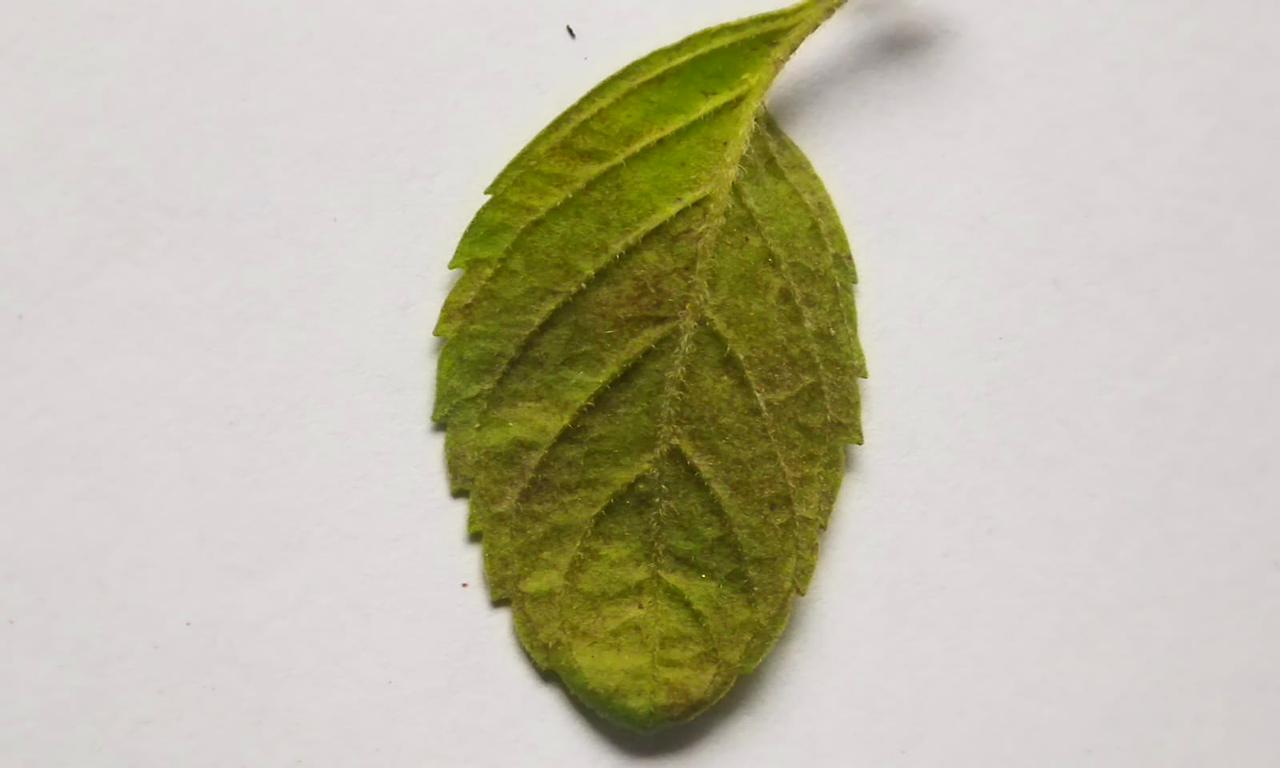
Label: Spoiled